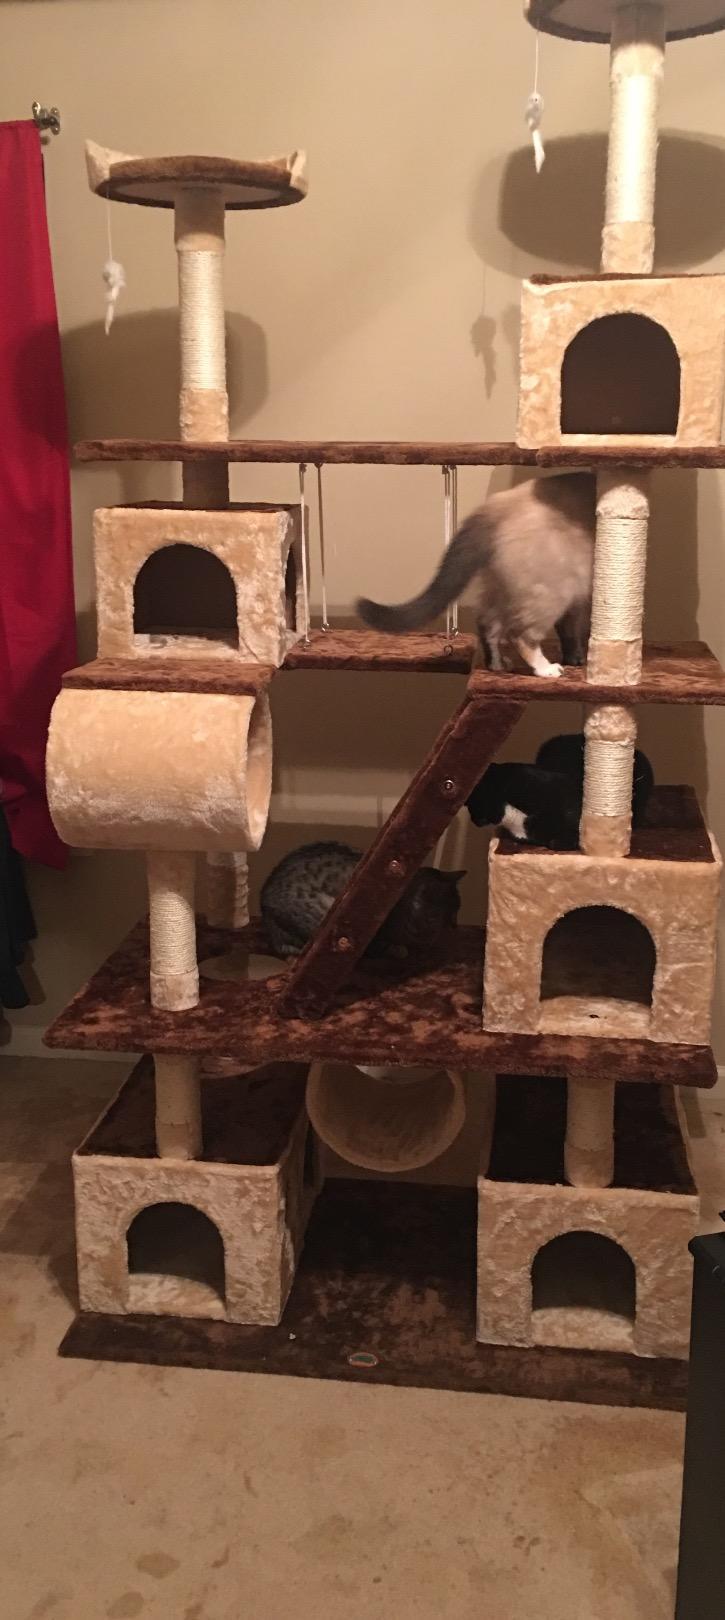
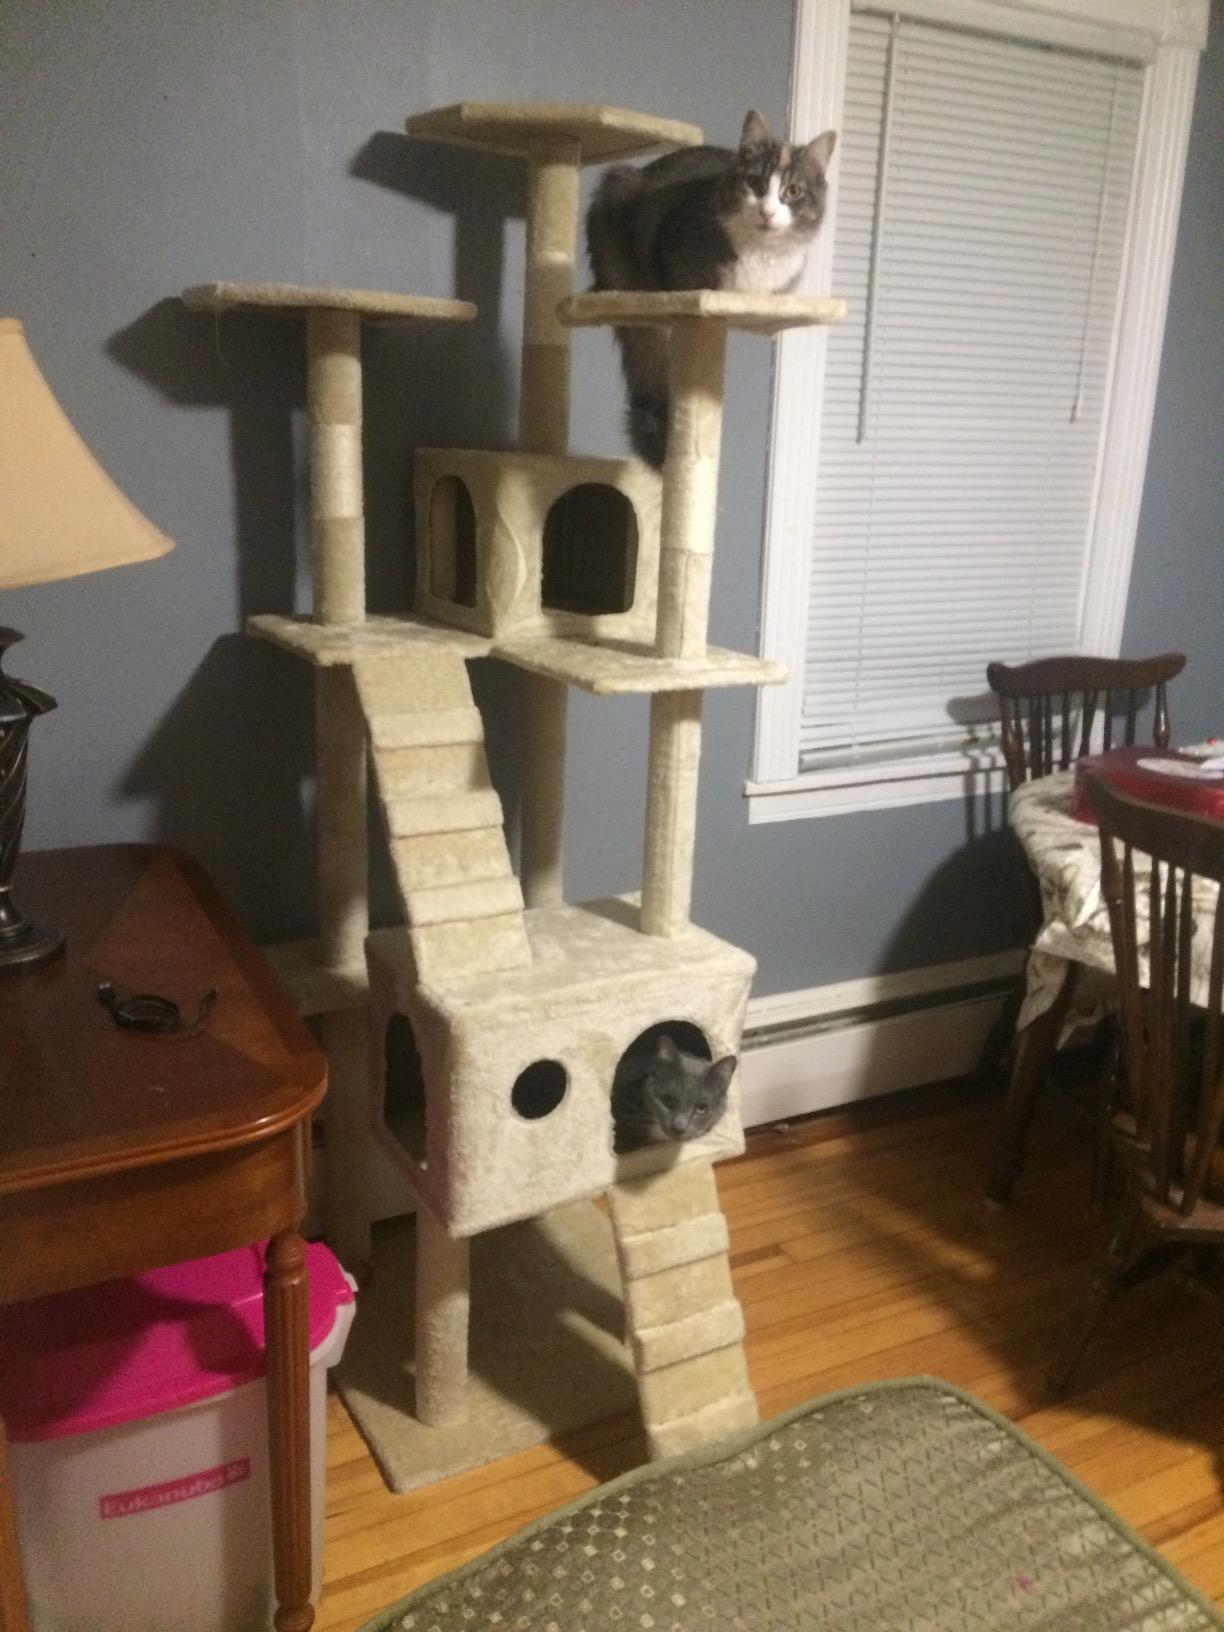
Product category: items_cat tree
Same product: no